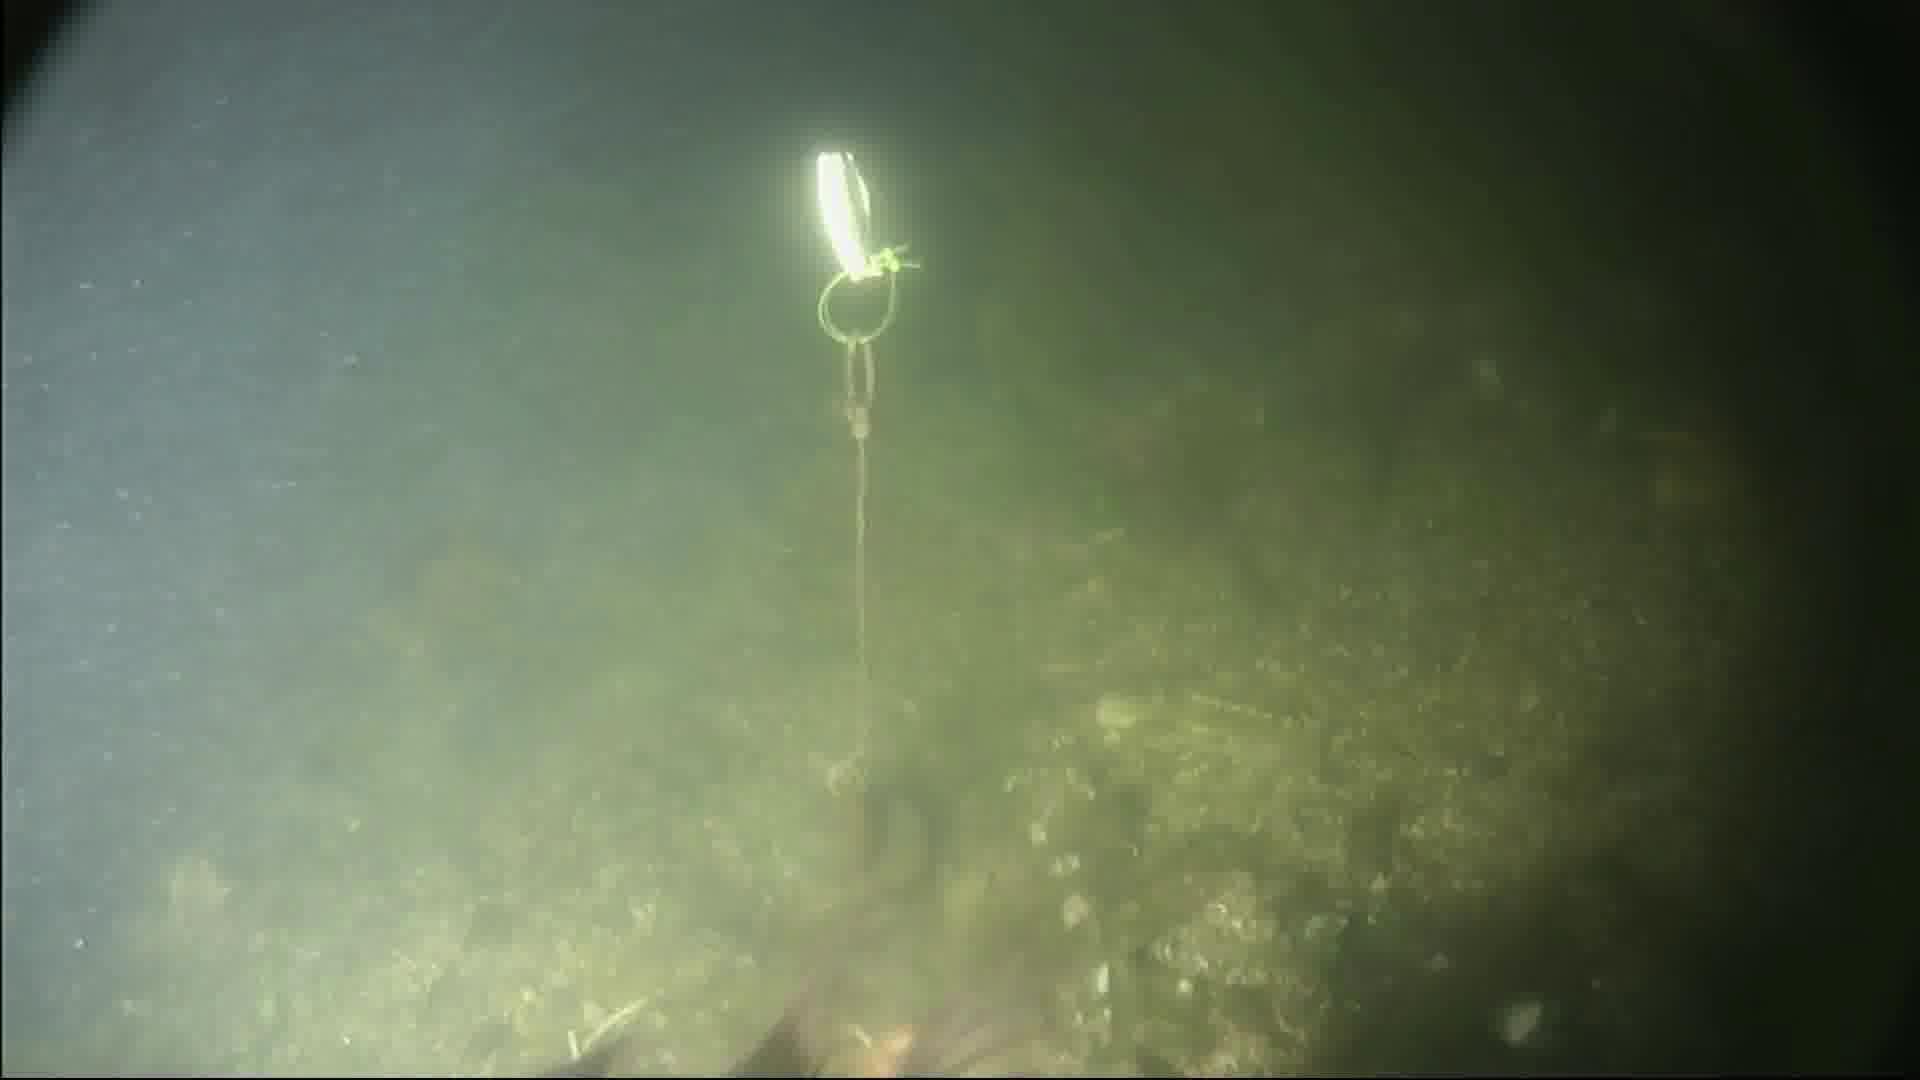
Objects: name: fish
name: crab
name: starfish